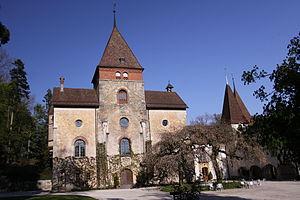
Château Münchenwiler, Kühergasse 7, Villars-les-Moines
Cette liste présente la moitié des biens culturels d'importance nationale dans le canton de Berne. Cette liste correspond à l'édition 2009 de l'Inventaire Suisse des biens culturels d'importance nationale pour le canton de Berne. Il est trié par commune et inclus : 345 bâtiments séparés, 43 collections et 30 sites archéologiques et 4 cas particuliers.